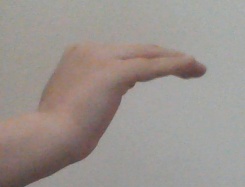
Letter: haa